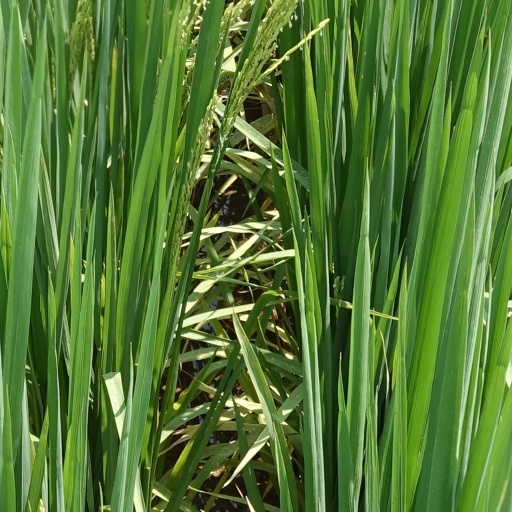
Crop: rice